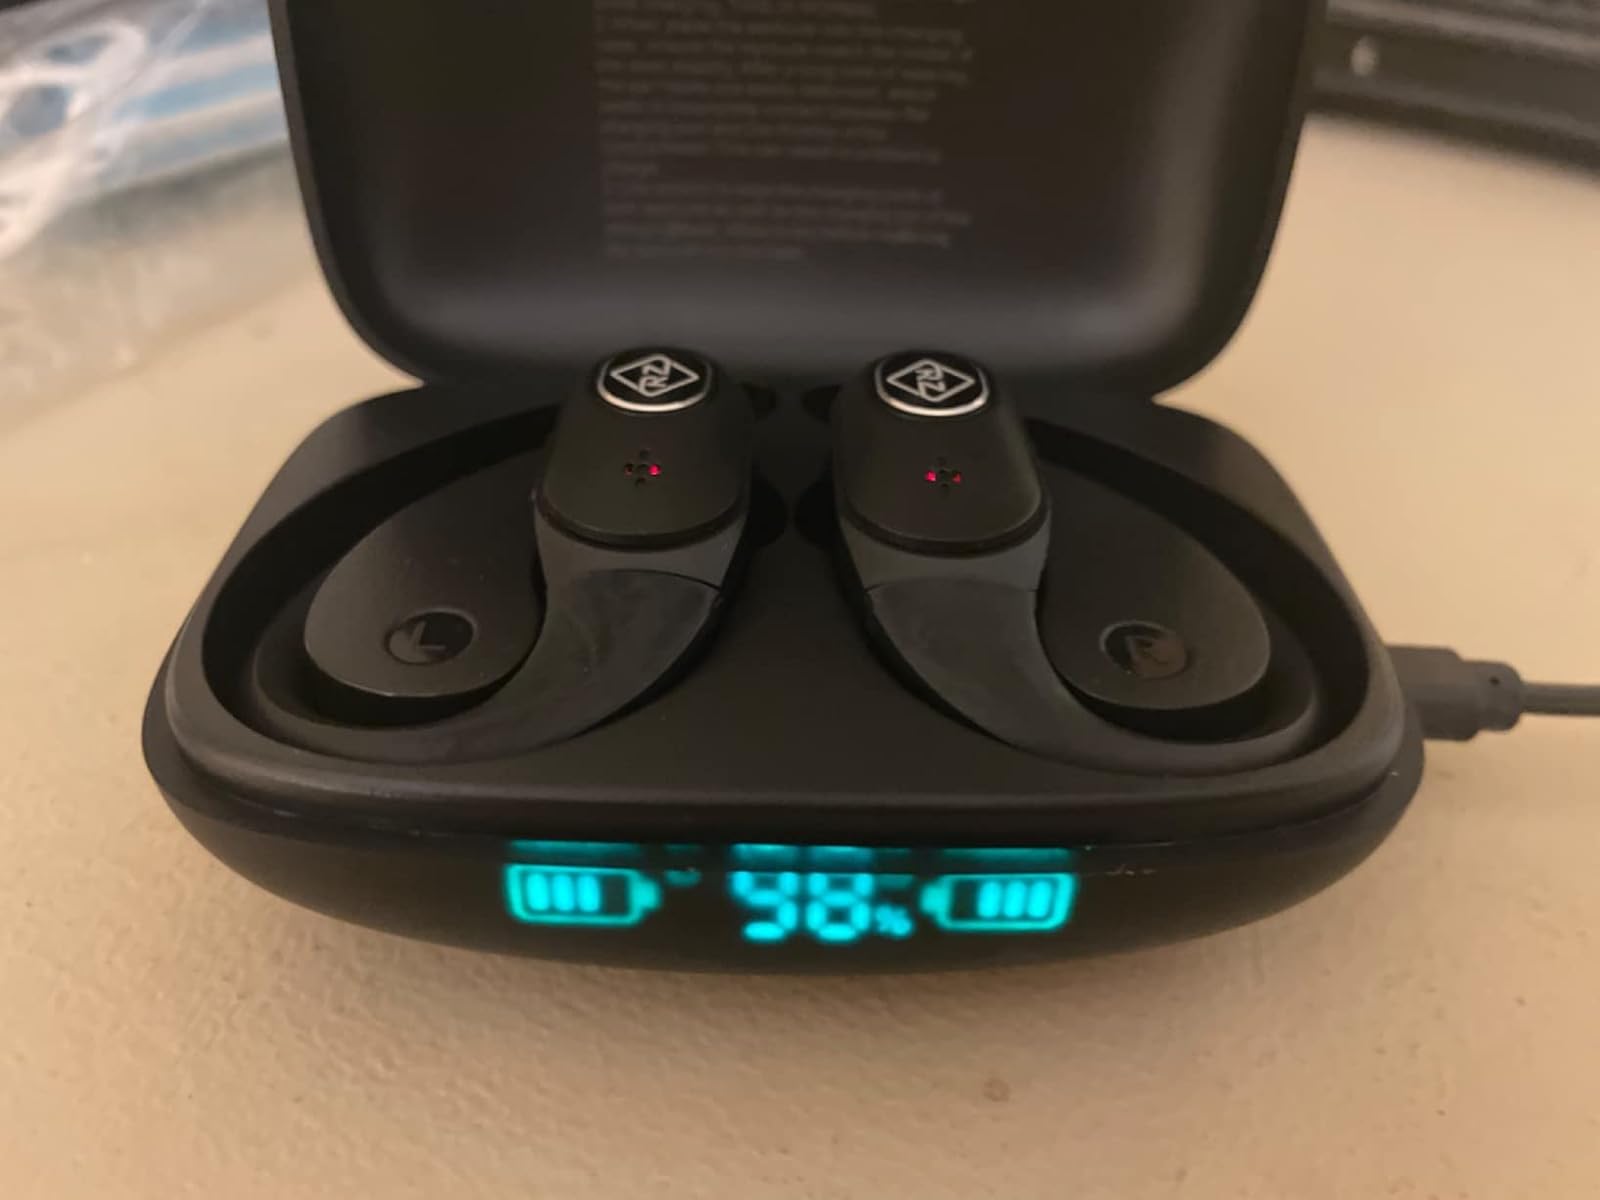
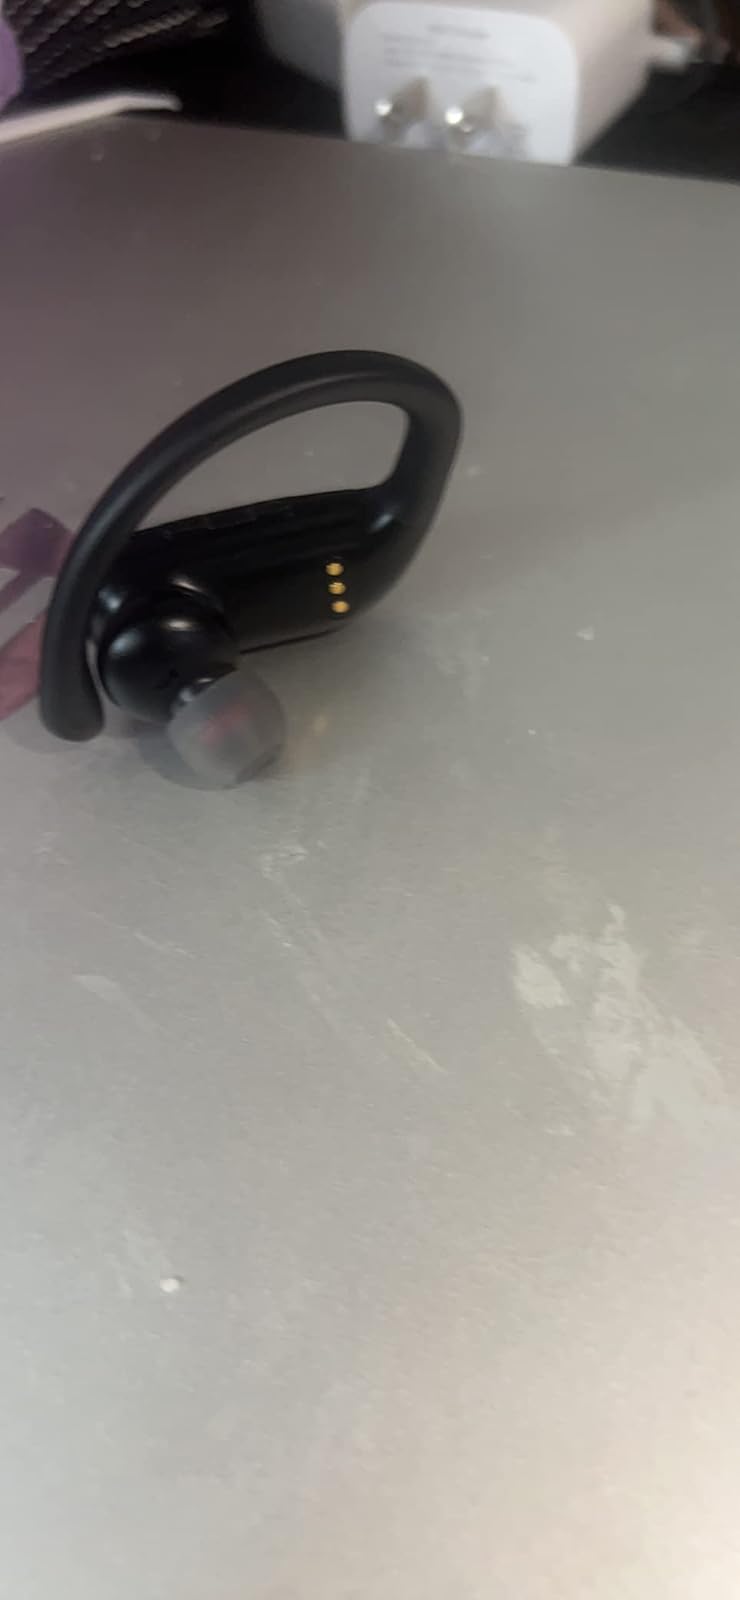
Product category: earbuds
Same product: no